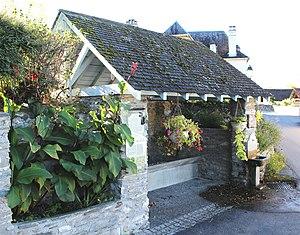
Lavoir d'Ayros-Arbouix (Hautes-Pyrénées)
Ayros-Arbouix est une commune française située dans le département des Hautes-Pyrénées, en région Occitanie.
La liste des lavoirs des Hautes-Pyrénées présente les lavoirs situées dans le département français des Hautes-Pyrénées.